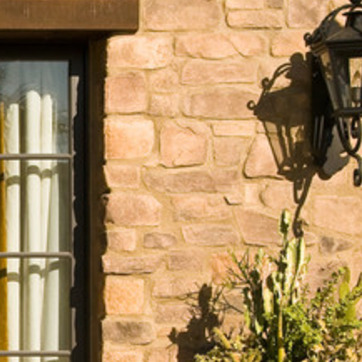
Material: stone